Ramanathapuram district

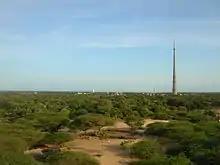
Pamban Island in which Rameswaram is located

Most of the area is covered by the unconsolidated sediments of the Quaternary age except in the northwestern part, where isolated patches of Archaean crystallines and Tertiary sandstone are exposed. The Archaeans are mainly represented by the Charnockite group of rocks comprising garnetiferous granulite and the Khondalite group of rocks made up of quartzite and gneisses.